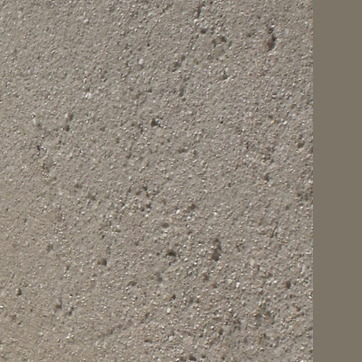
Material: stone